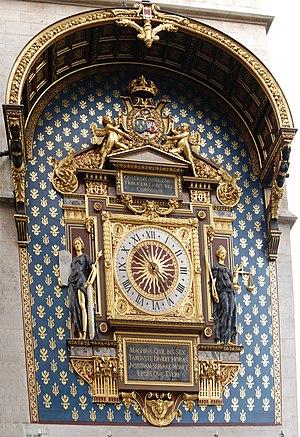
L'horloge de la Conciergerie au Palais de Justice de Paris This building is indexed in the Base Mérimée, a database of architectural heritage maintained by the French Ministry of Culture,
Le quai de l'Horloge est une voie située sur l’île de la Cité, dans le 1ᵉʳ arrondissement de Paris.
La Tour de l'Horloge du palais de la Cité est une tour du palais de justice de Paris, qui fait partie de la Conciergerie.